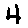
Label: 4